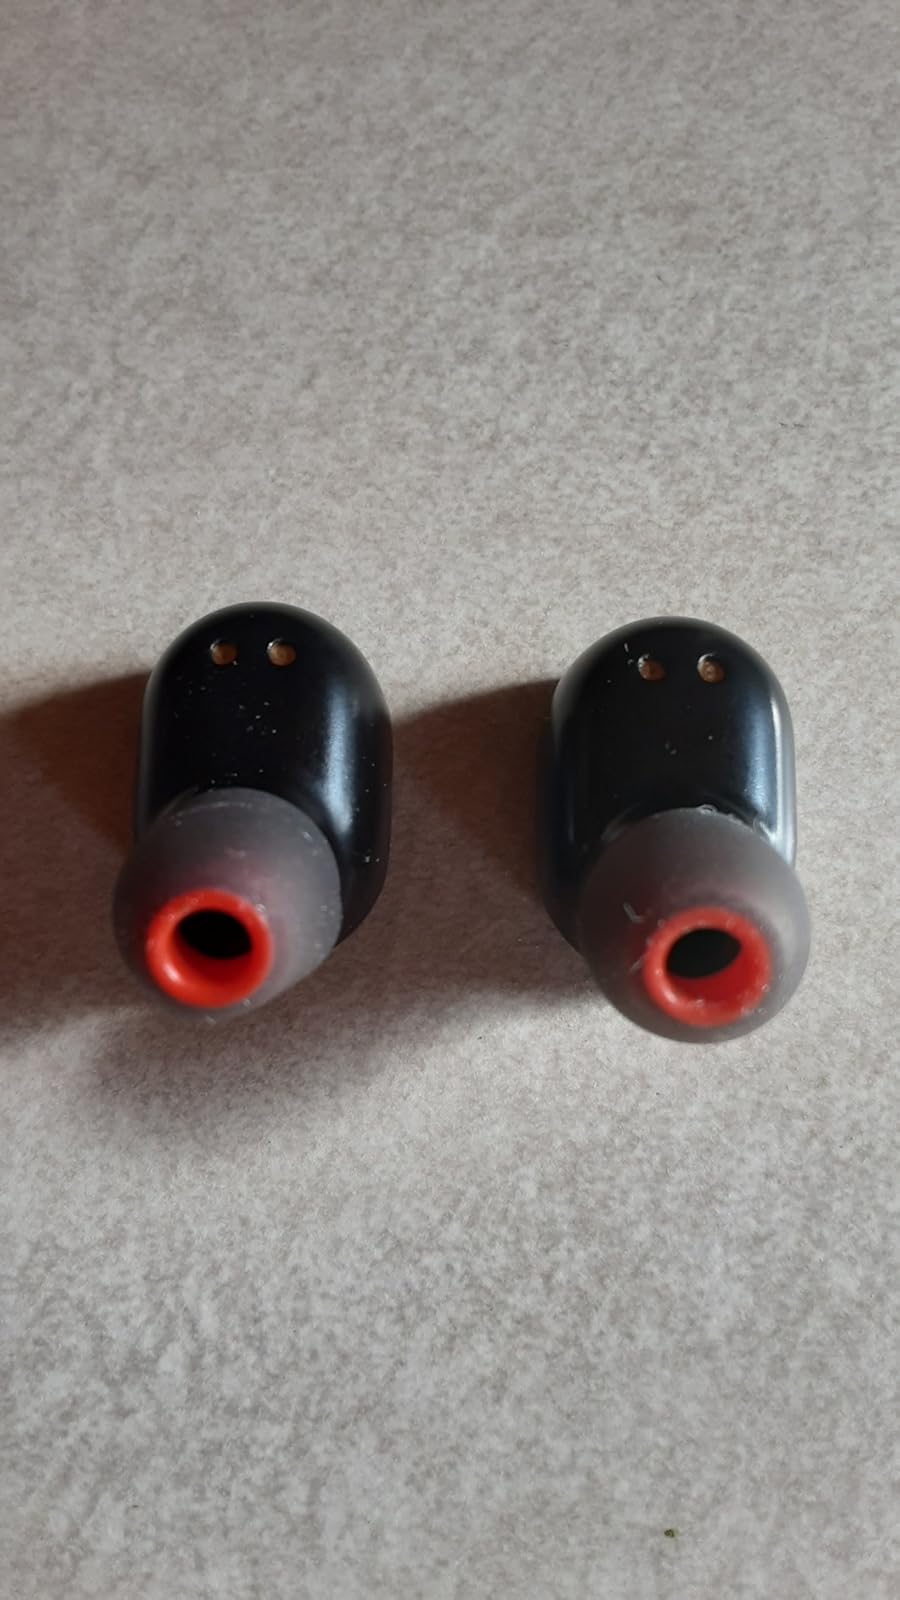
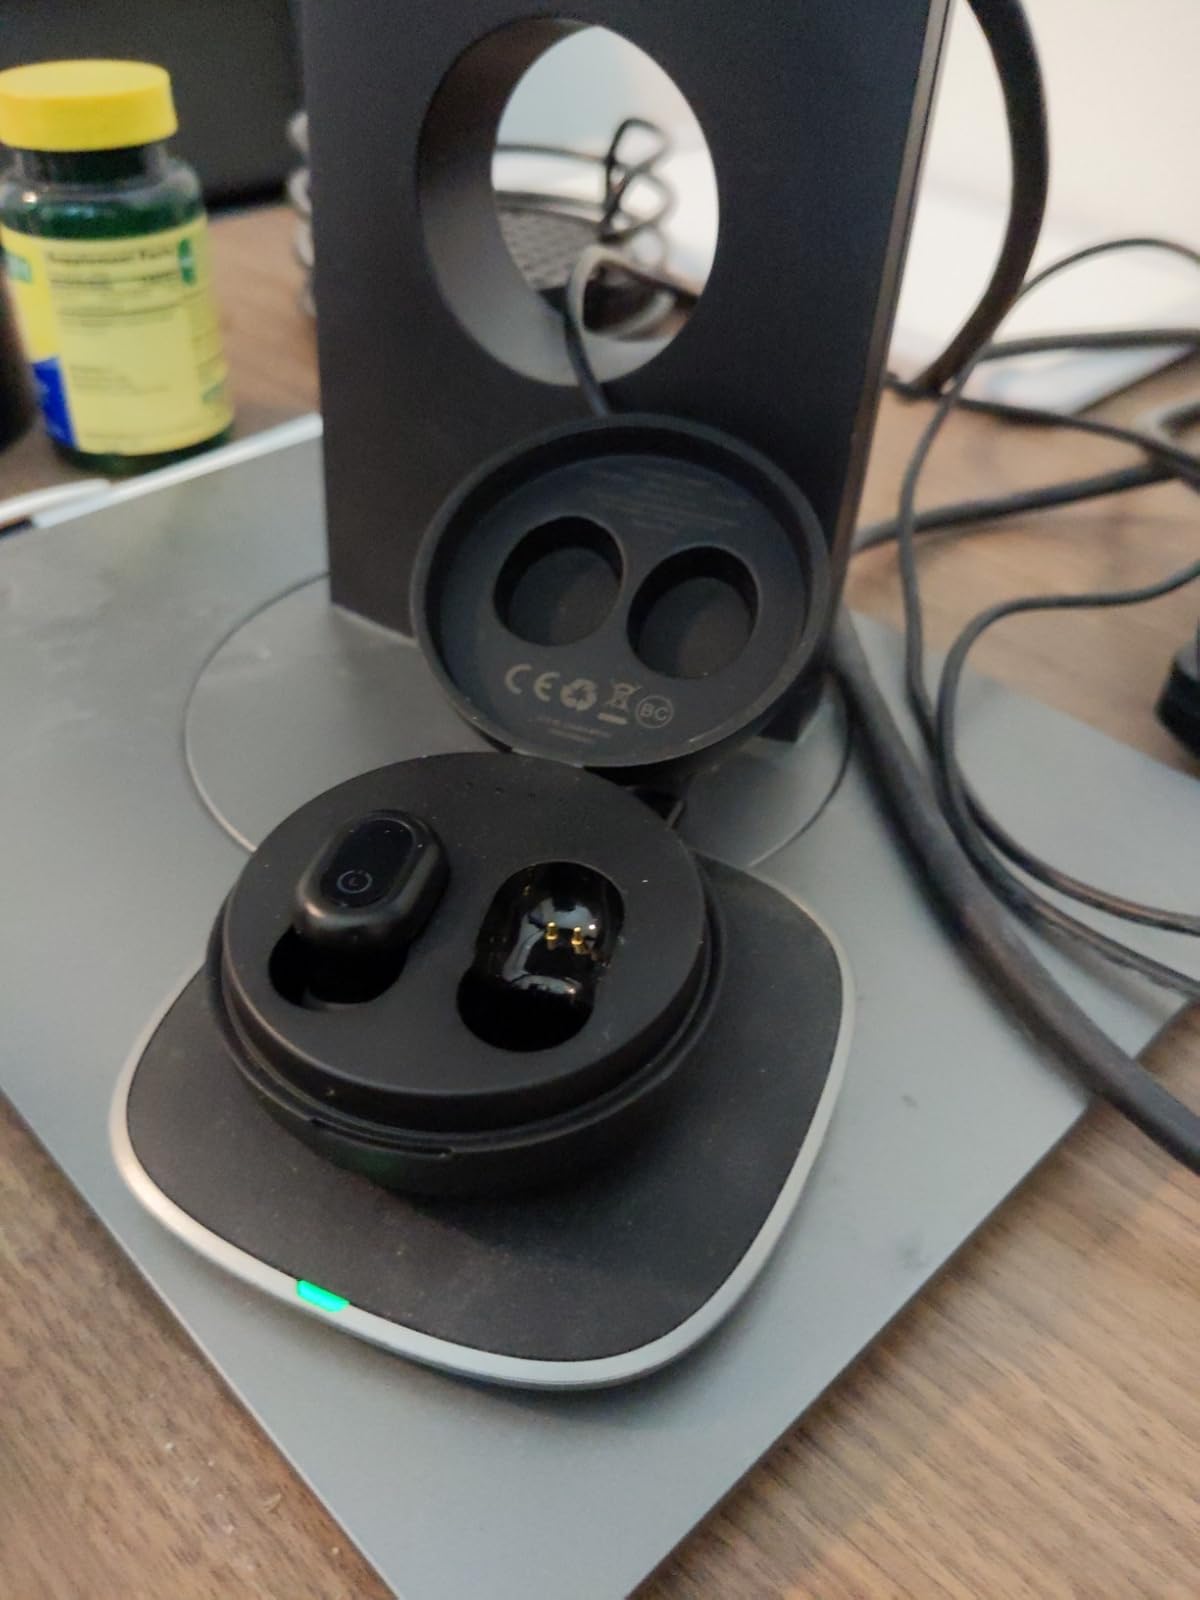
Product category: earbuds
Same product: yes